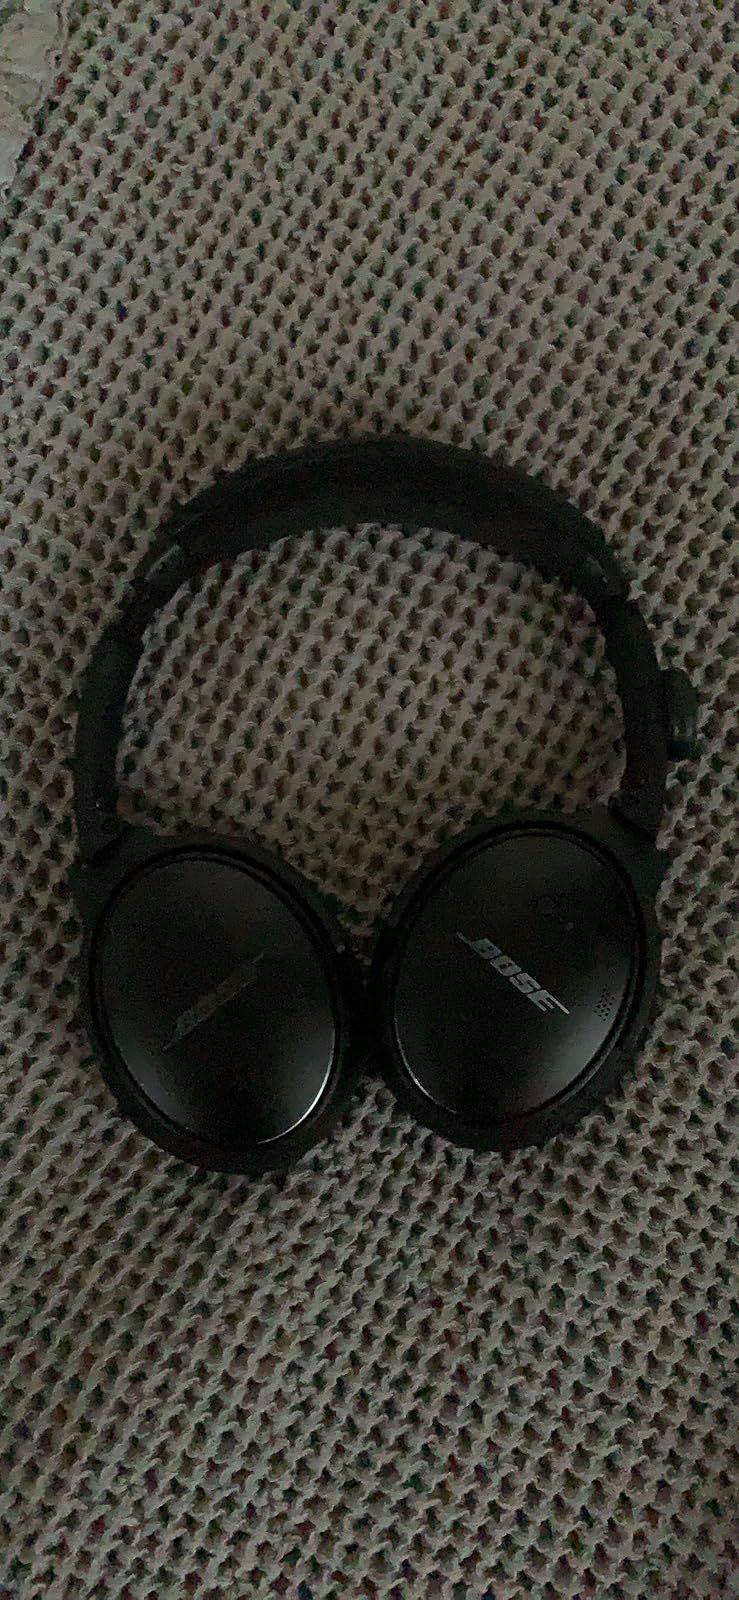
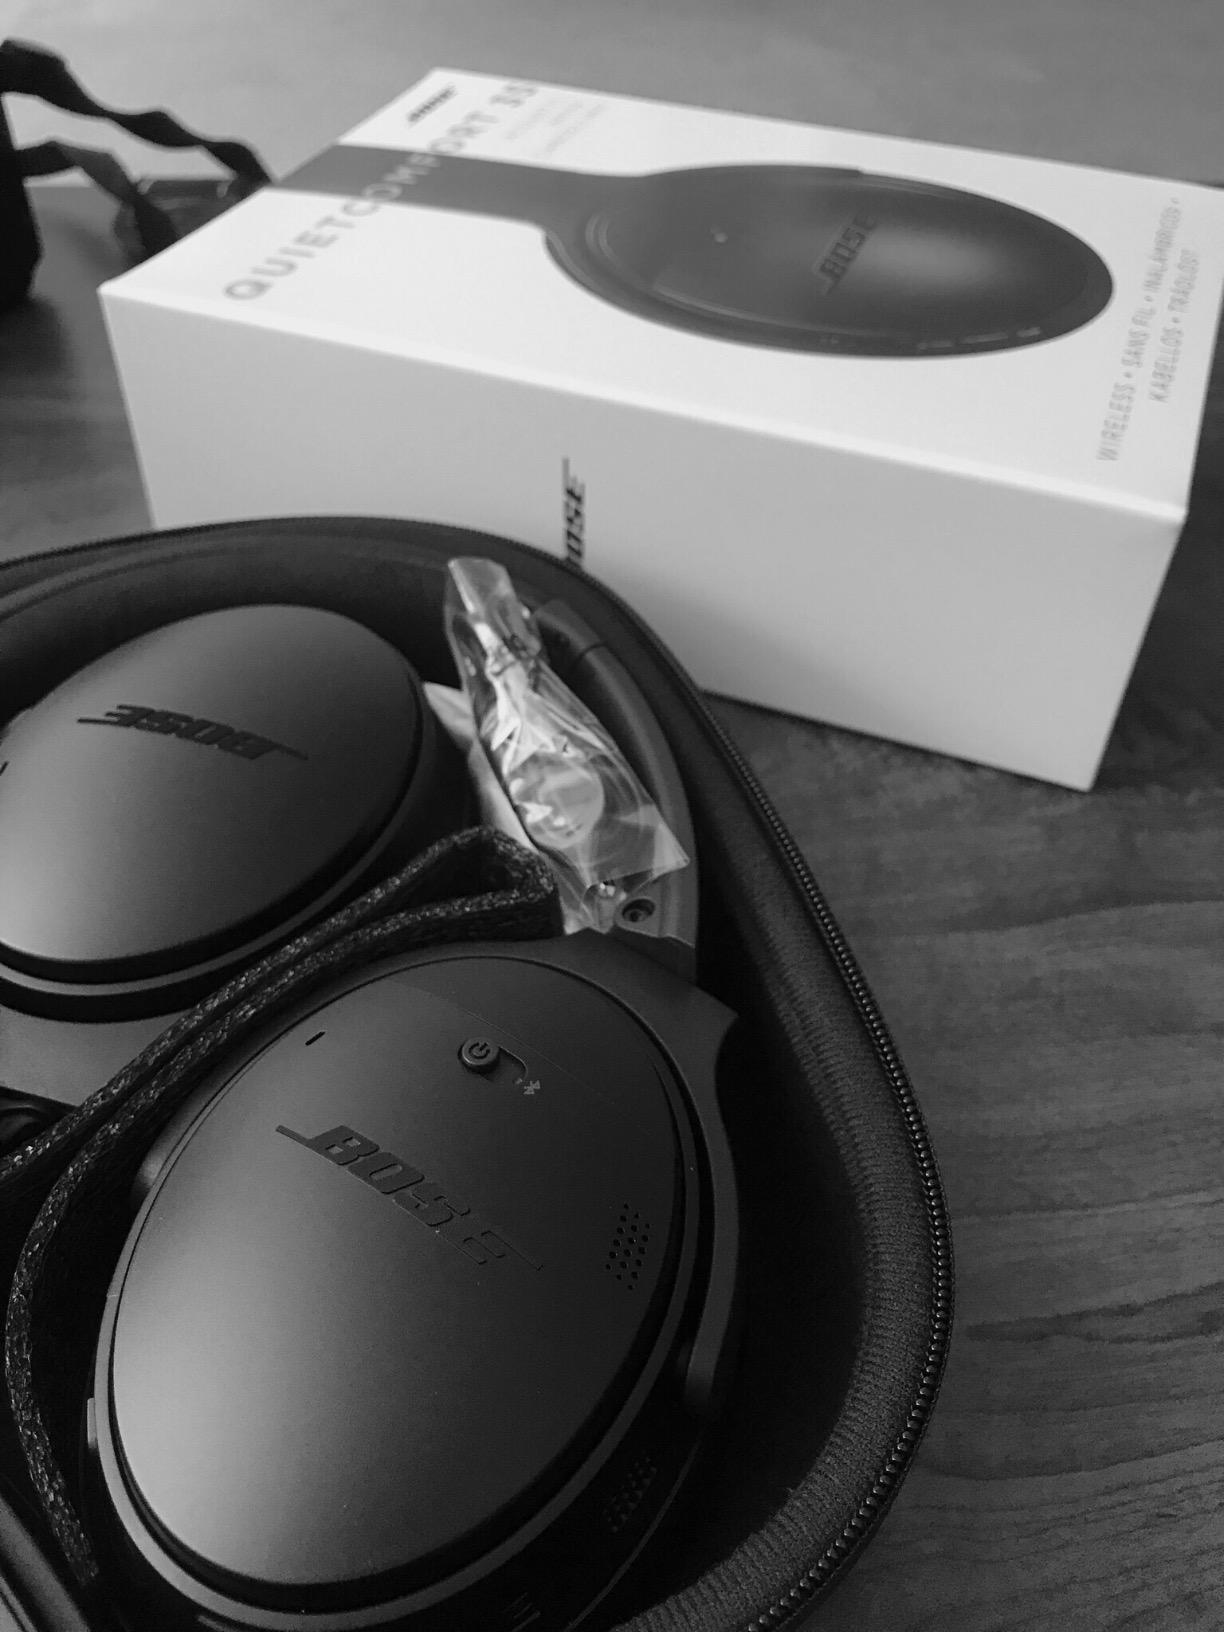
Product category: headphones
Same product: yes